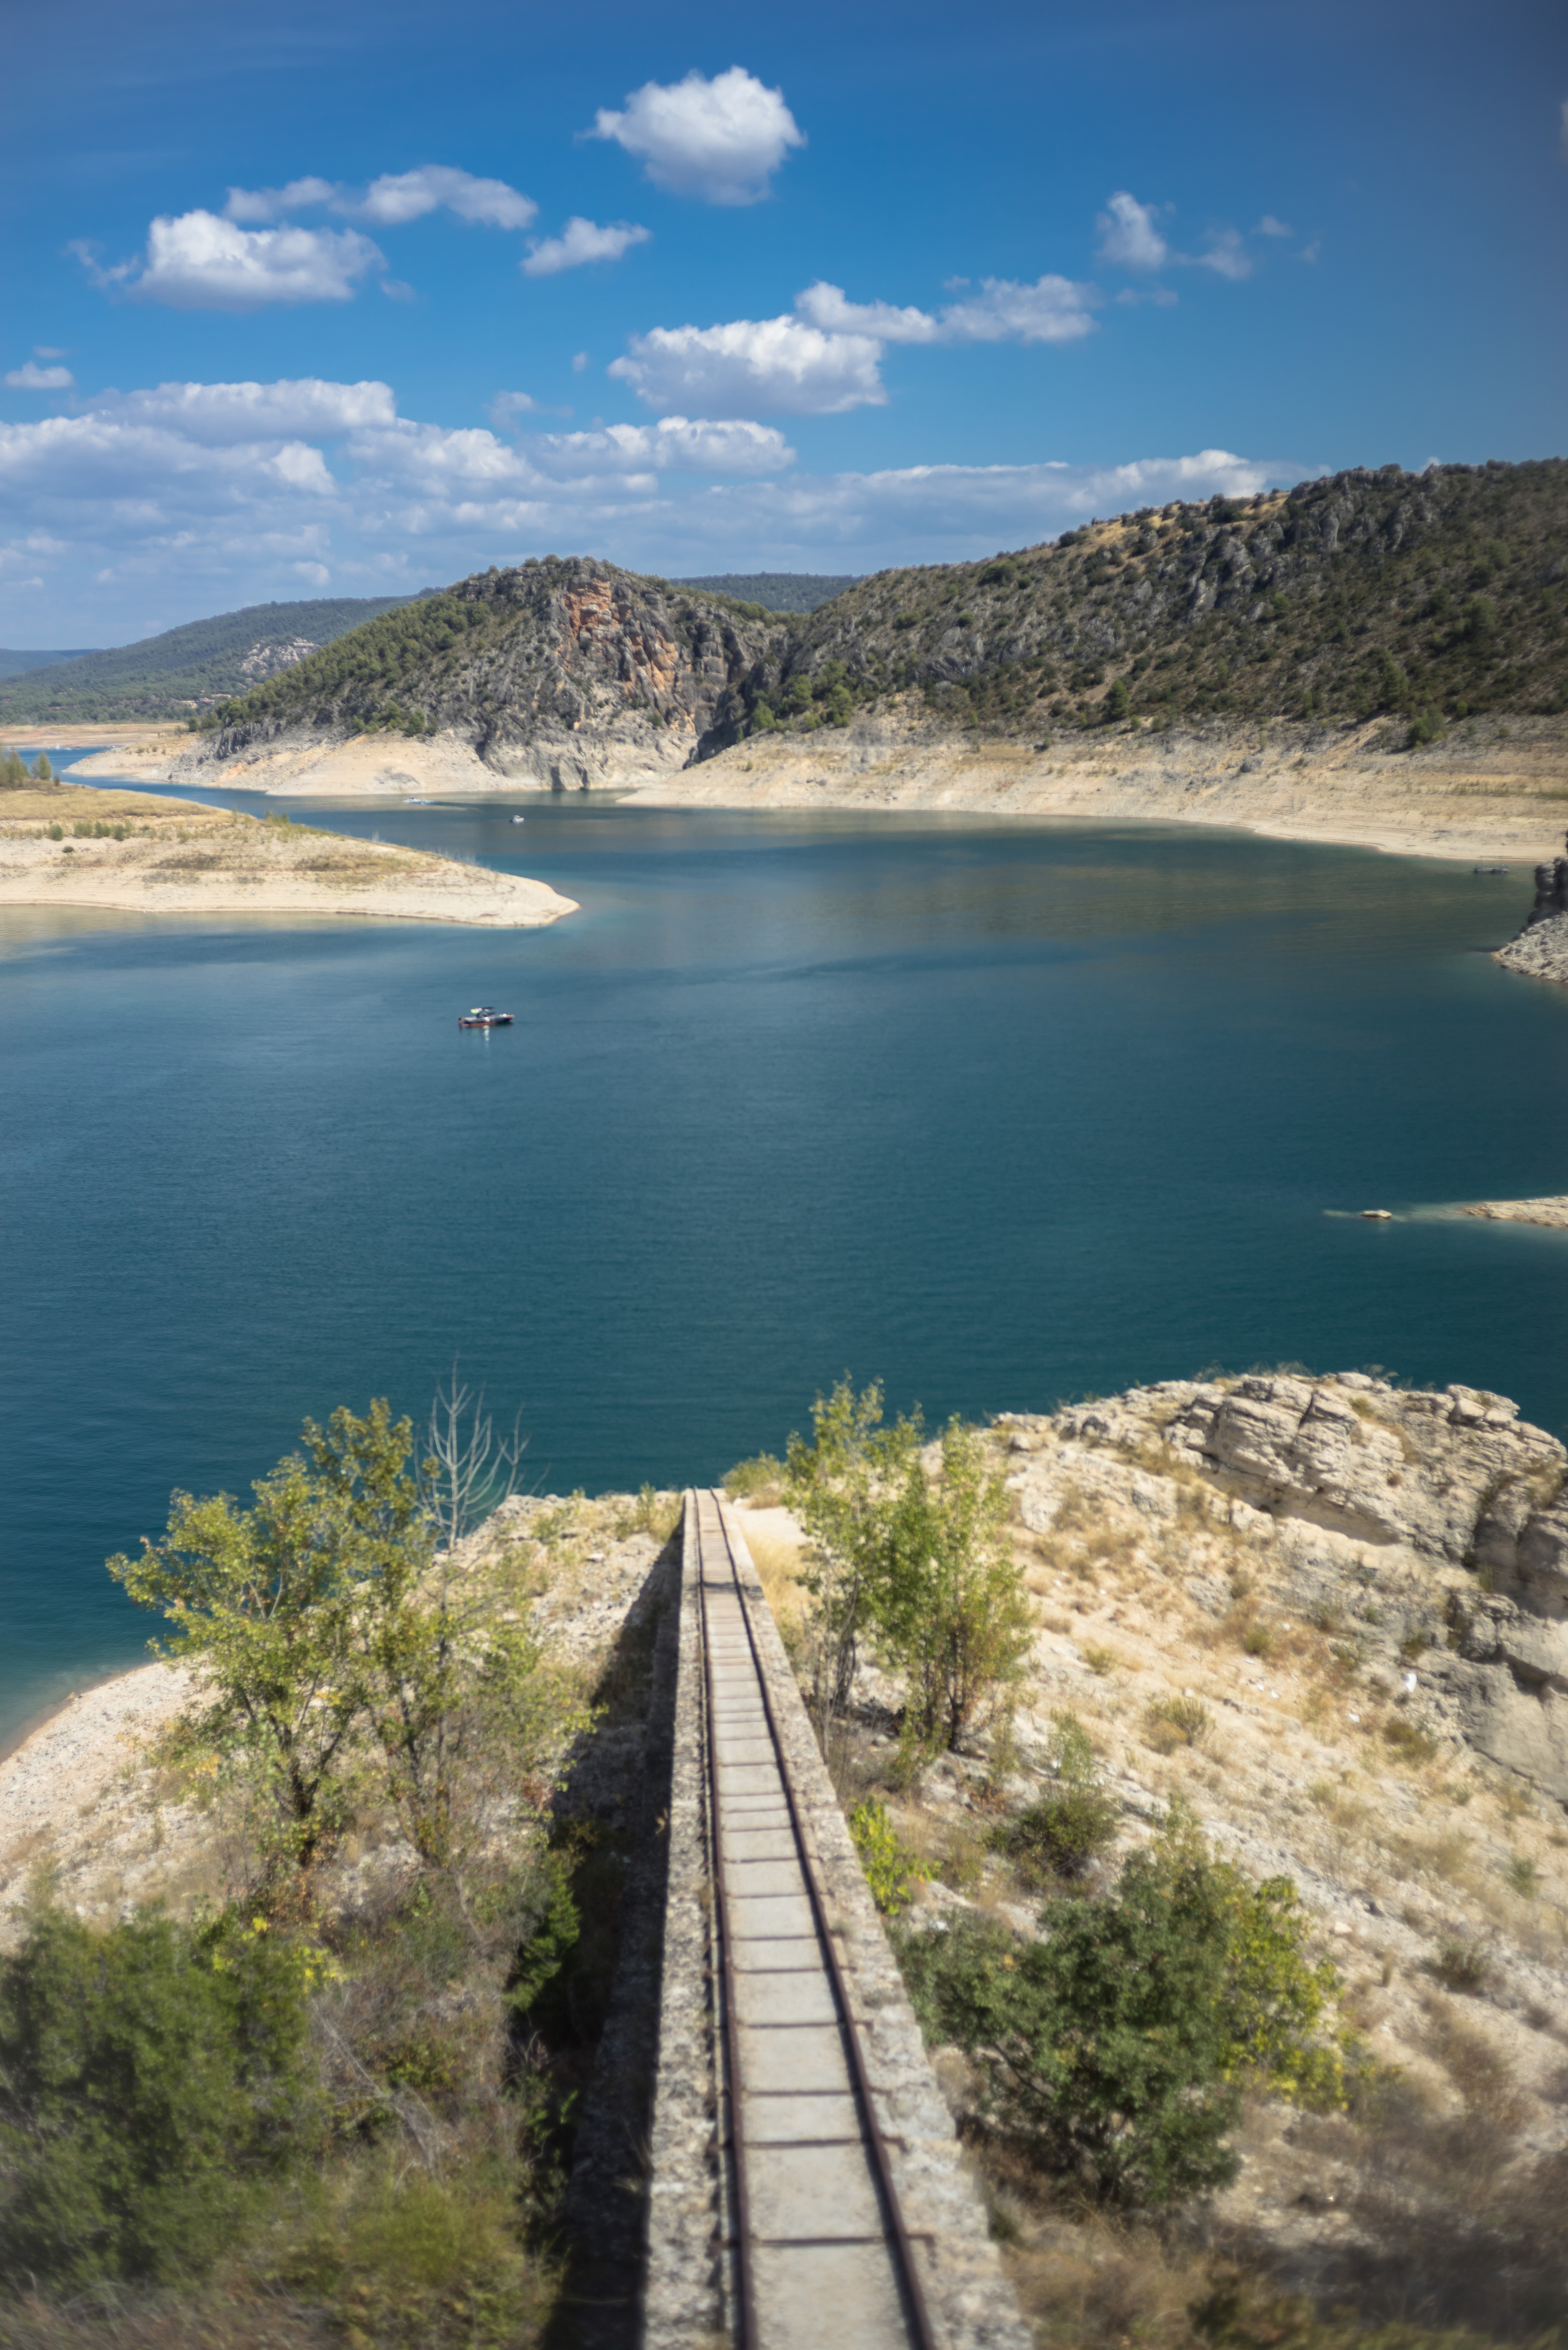
landscape, sea, coast, water, nature, rock, mountain, field, lake, rail, river, vacation, bay, blue, reservoir, body of water, clouds, loch, the end